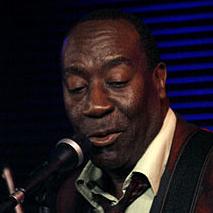
Age: 51